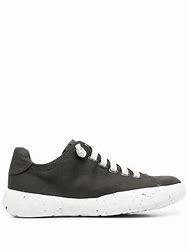
Brand: Camper
Model: PEU